Maksymilian Ciężki

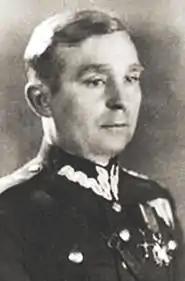
Maksymilian Ciężki

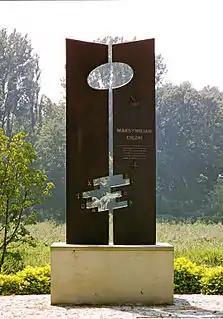
Maksymilian Ciężki Monument, "ulica Dworcowa" (Railroad Station Street), Szamotuły (Ciężki's home town), Poland

Maksymilian Ciężki (Samter, Province of Posen (now Szamotuły, Poland), 24 November 1898 – 9 November 1951 in London, England) was the head of the Polish Cipher Bureau's German section ("BS–4") in the 1930s, during which time—from December 1932—the Bureau decrypted German Enigma messages.